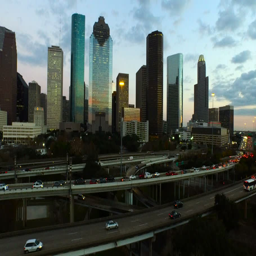
drone view of skyline at dusk